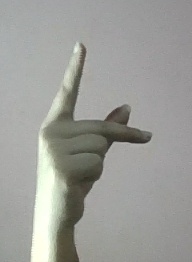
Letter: dha